Louis Nicolas Philippe Auguste de Forbin

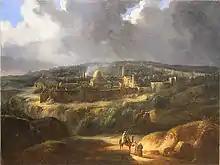
Forbin's painting "Vue de Jérusalem près de la vallée de Josaphat"

Louis Nicolas Philippe Auguste, comte de Forbin (19 August 1777 in La Roque-d'Anthéron, Bouches-du-Rhône – 23 February 1841 in Paris) was the French painter and antiquary who succeeded Vivant Denon as curator of the Musée du Louvre and the other museums of France.